Night Eyes 2

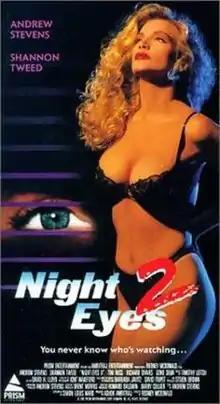
Film poster

Night Eyes 2 is a 1992 erotic thriller film directed by Rodney McDonald and starring Andrew Stevens and Shannon Tweed. The film is a sequel to "Night Eyes" (1990).